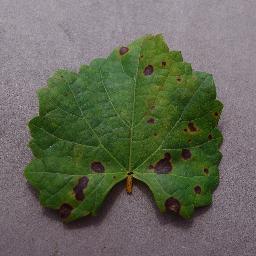
Label: Grape___Black_rot